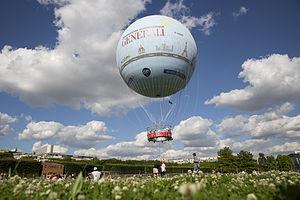
Le Ballon de Paris est un ballon captif, servant d'attraction touristique et d'outil de sensibilisation à la qualité de l'air, installé à Paris depuis 1999 dans le parc André-Citroën. Conçu et développé par la société Aerophile, il a accueilli selon celle-ci un demi-million de visiteurs en dix ans.
Le 15ᵉ arrondissement de Paris est l’un des vingt arrondissements de Paris. Il est situé sur la rive gauche de la Seine, dans le sud-ouest de la ville, et est le résultat de l’annexion des communes de Vaugirard et de Grenelle en 1860. Il s’agit du plus peuplé des arrondissements avec 235 178 habitants en 2017.